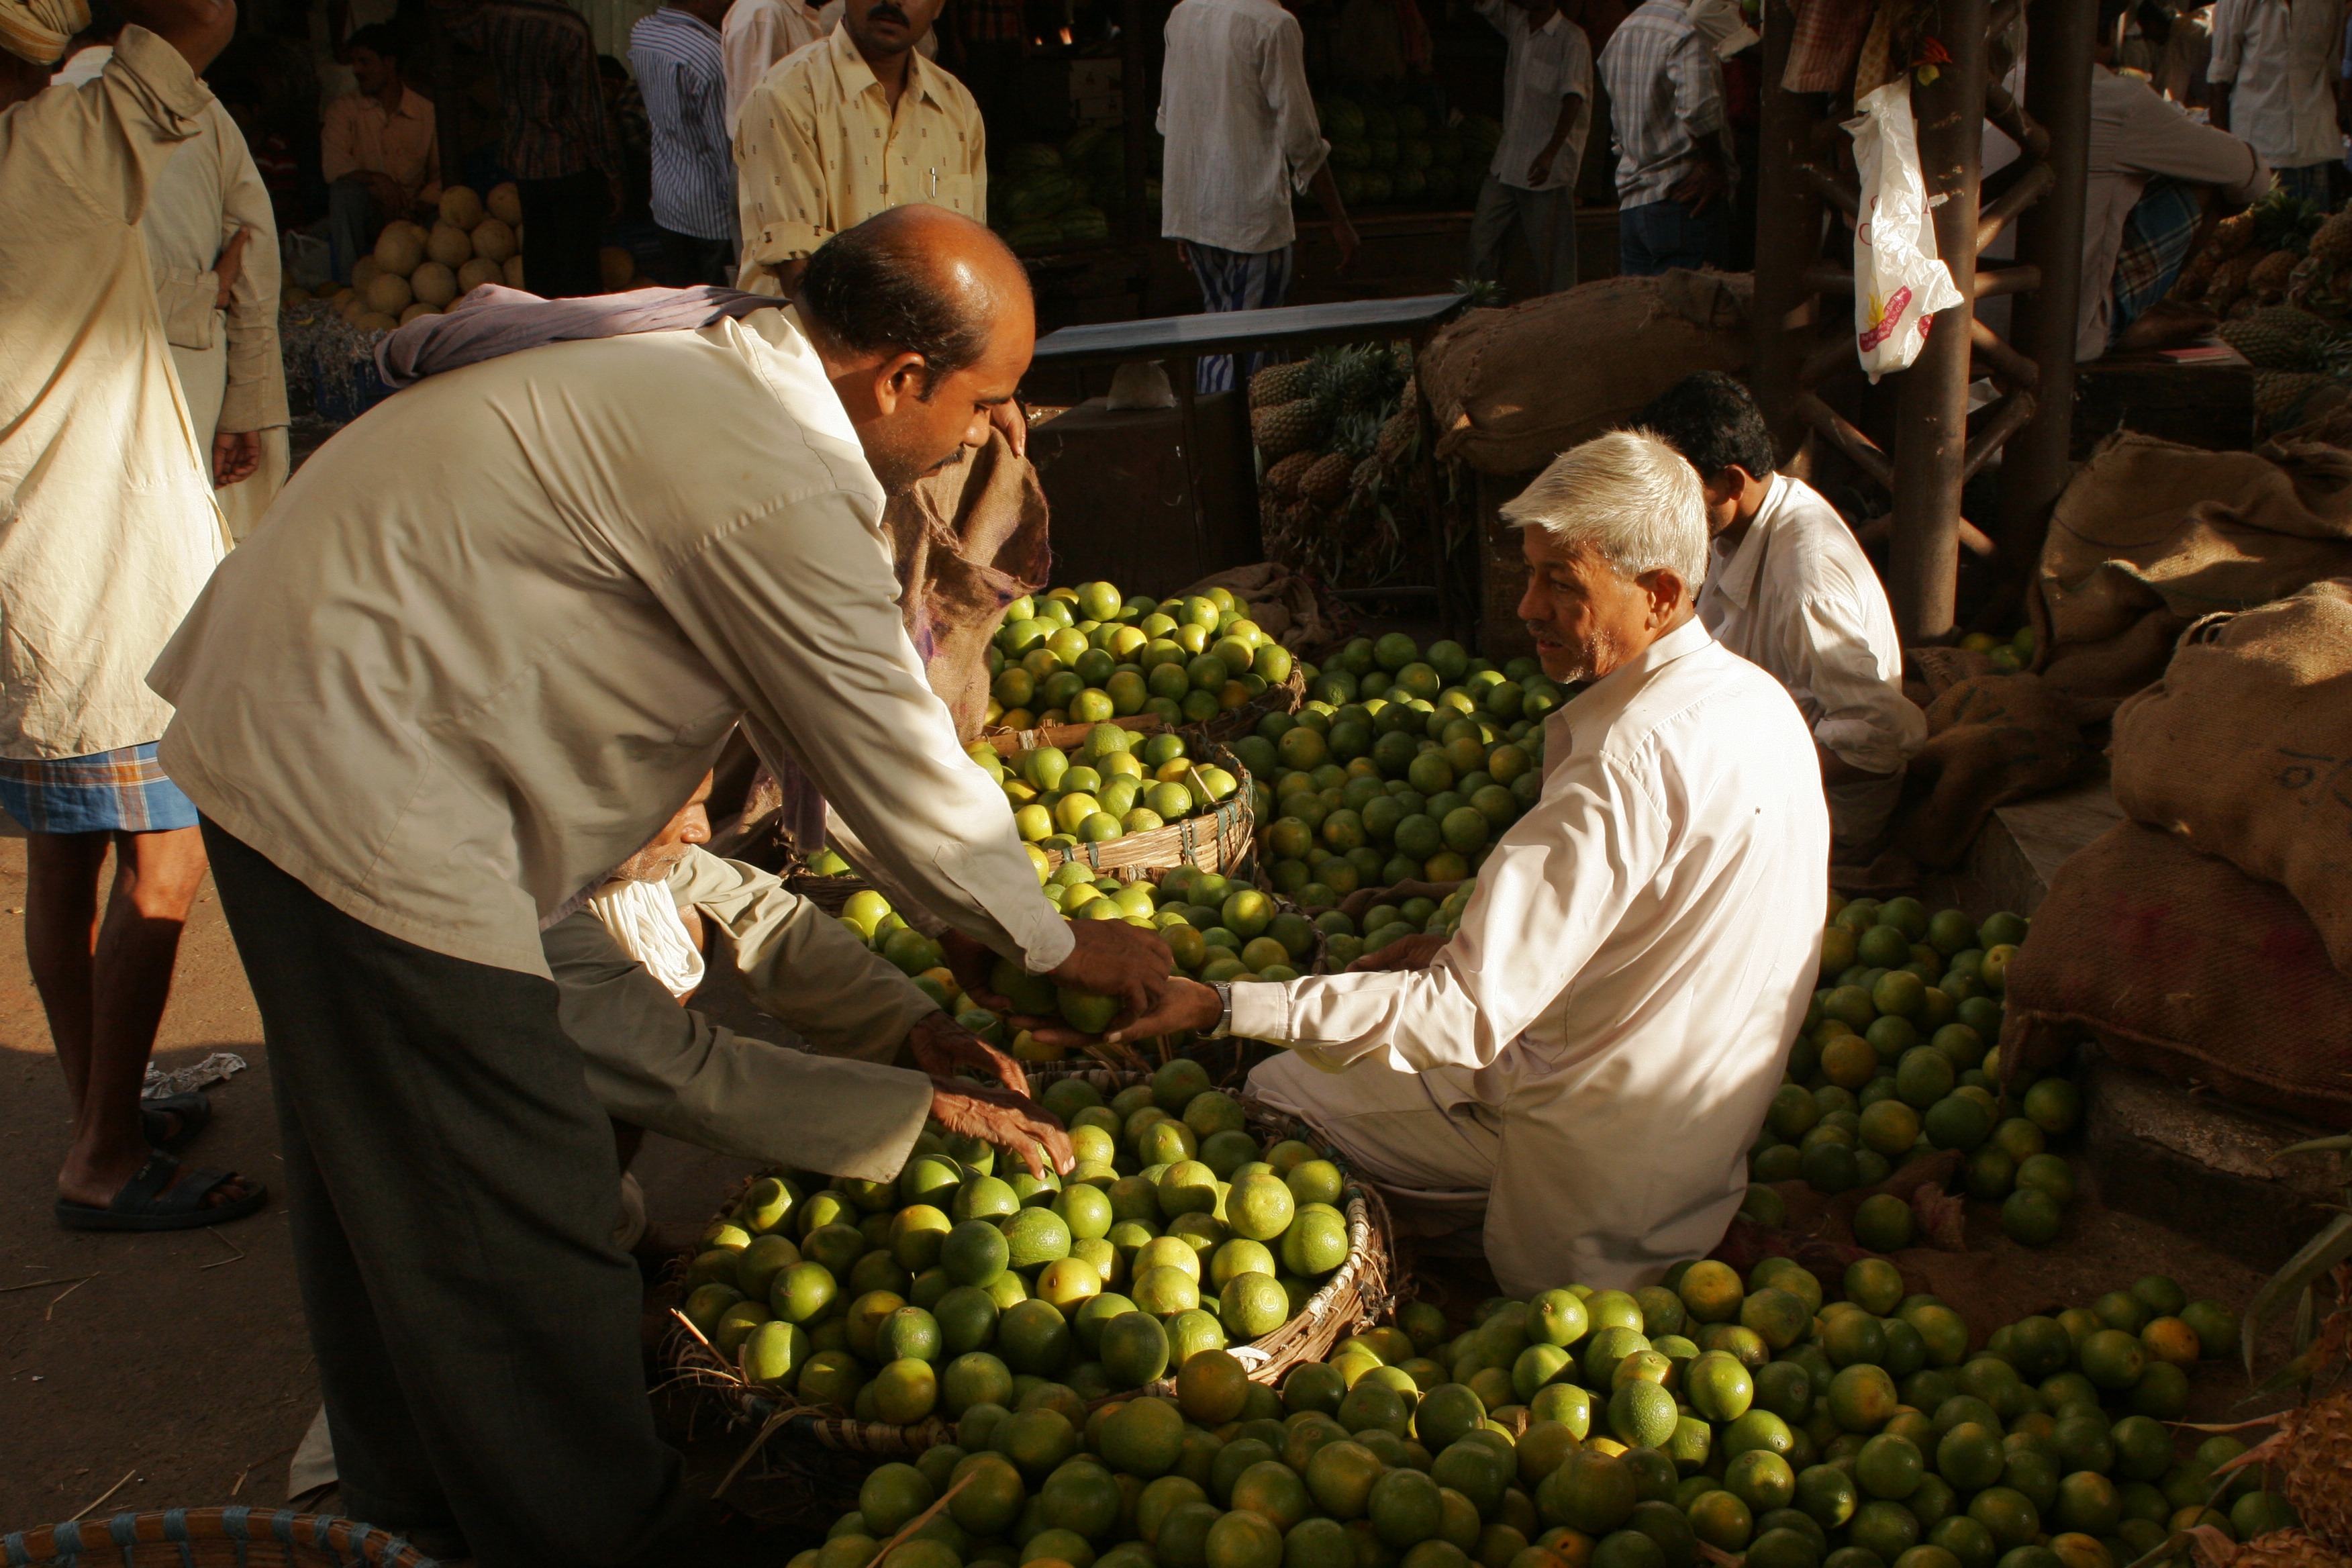
flower, city, food, vendor, produce, market, public space, fruits, india, sell, bombay, citrus fruits, human settlement